Morecambe Bay

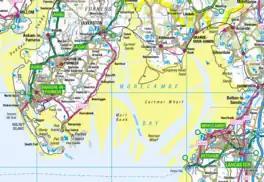
Map of the northern part of Morecambe Bay

The extensive sandflats are the remains of a vast sandur or outwash plain established by meltwaters as the last ice age waned. Sea-level was still some 3m below present day levels at the start of the Holocene some 11,000 years ago.